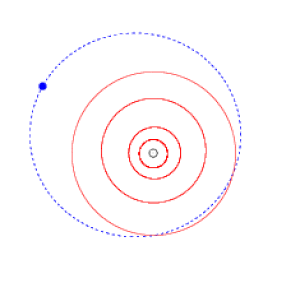
Pluton, officiellement désignée par Pluton, est une planète naine, la plus volumineuse connue dans le Système solaire, et la deuxième en ce qui concerne sa masse. Pluton est ainsi le neuvième plus gros objet connu orbitant directement autour du Soleil et le dixième par la masse. Premier objet transneptunien identifié, Pluton orbite autour du Soleil à une distance variant entre 30 et 49 unités astronomiques et appartient à la ceinture de Kuiper, ceinture dont il est le plus grand membre connu.